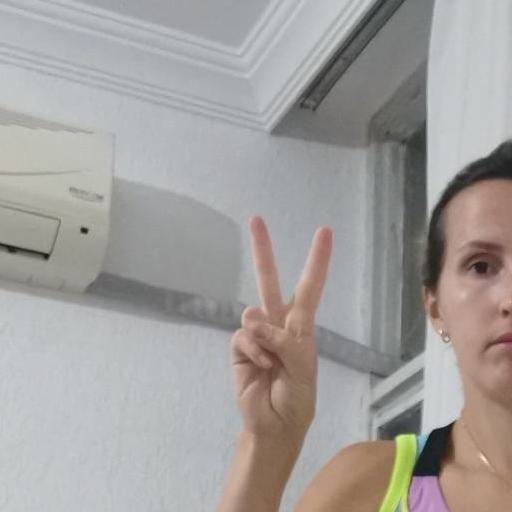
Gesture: peace